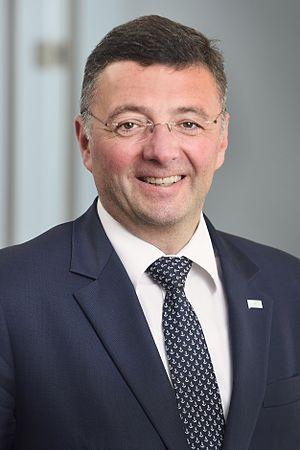
Jörg Leichtfried, né le 18 juin 1967 à Bruck an der Mur, est un homme politique autrichien, membre du Parti social-démocrate d'Autriche.